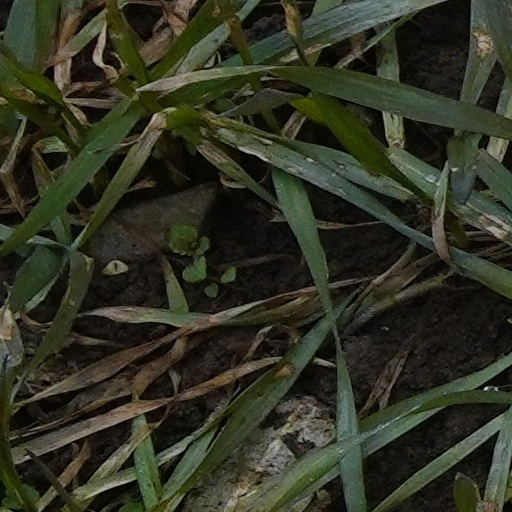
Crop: wheat